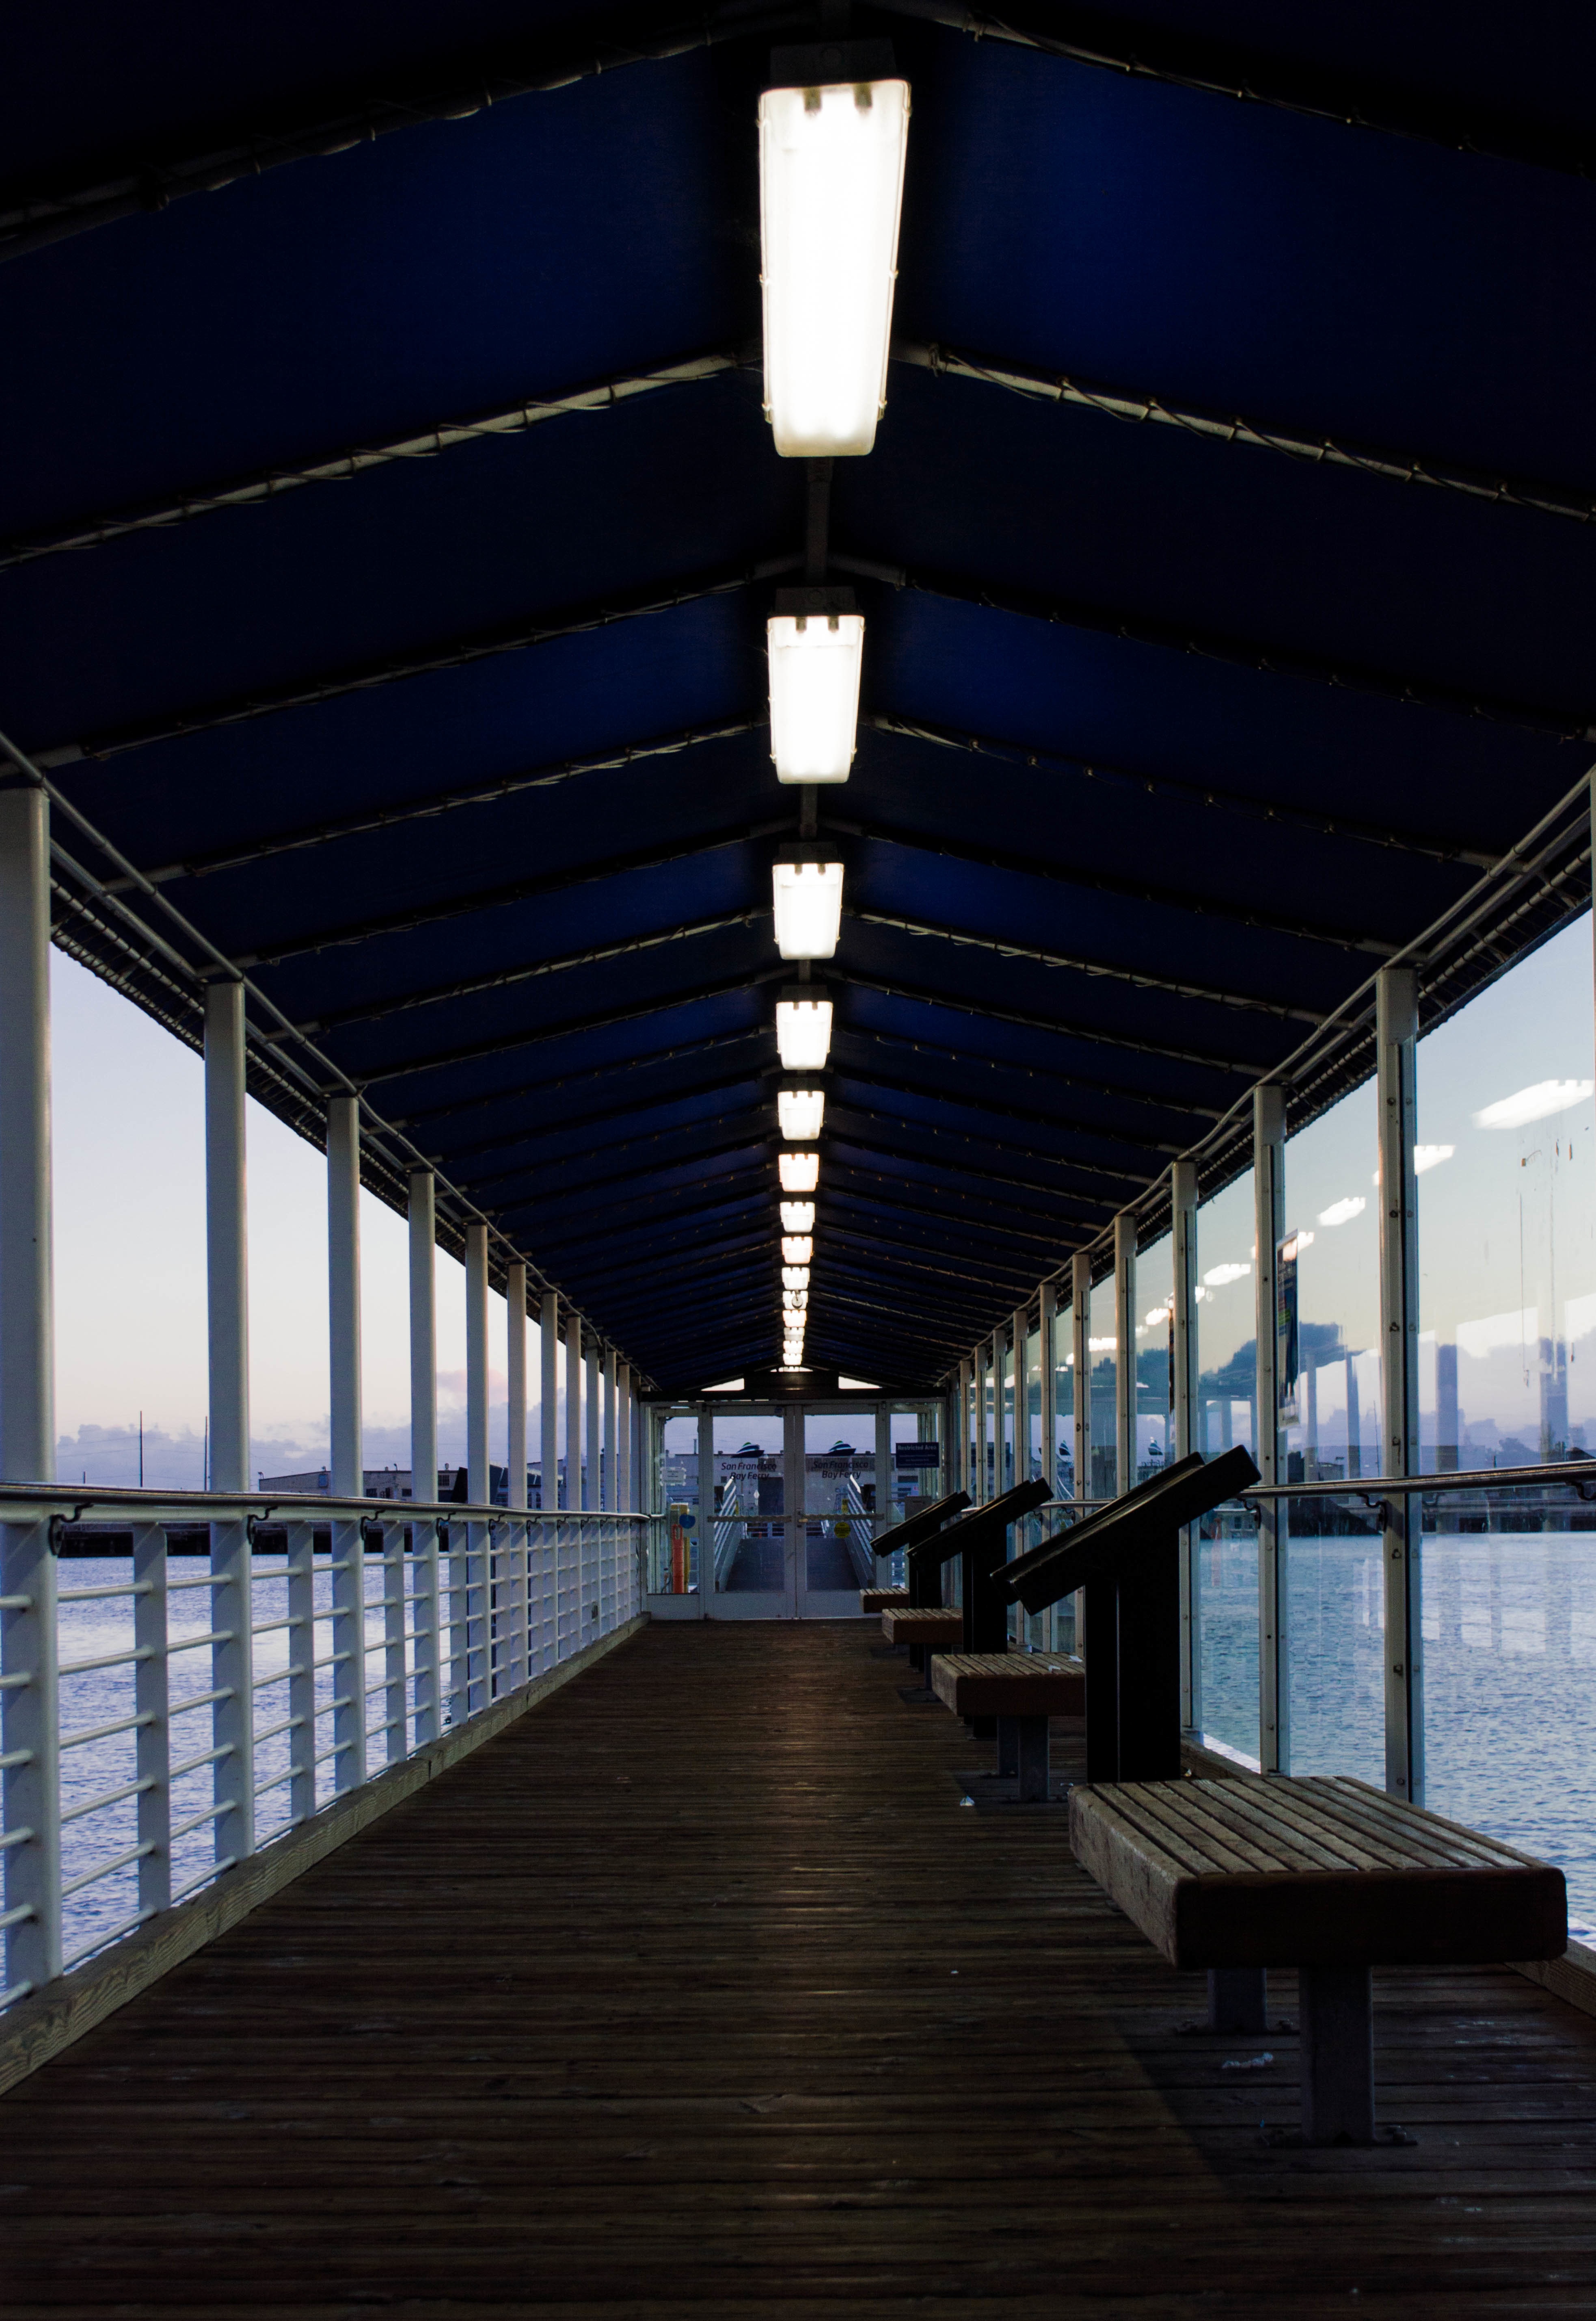
light, architecture, wood, reflection, blue, lighting, interior design, symmetry, headquarters, daylighting